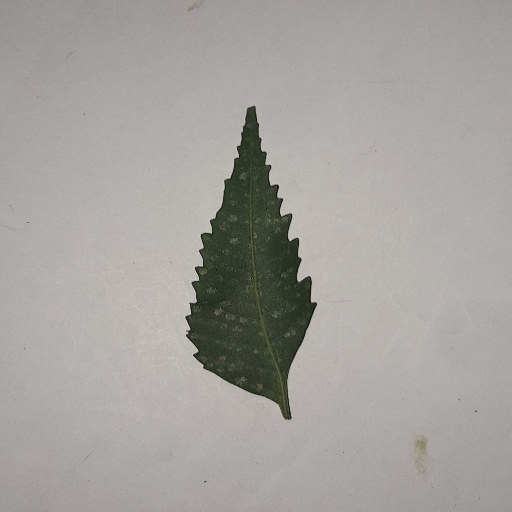
Species: Neem
Leaf condition: Powdery Mildew